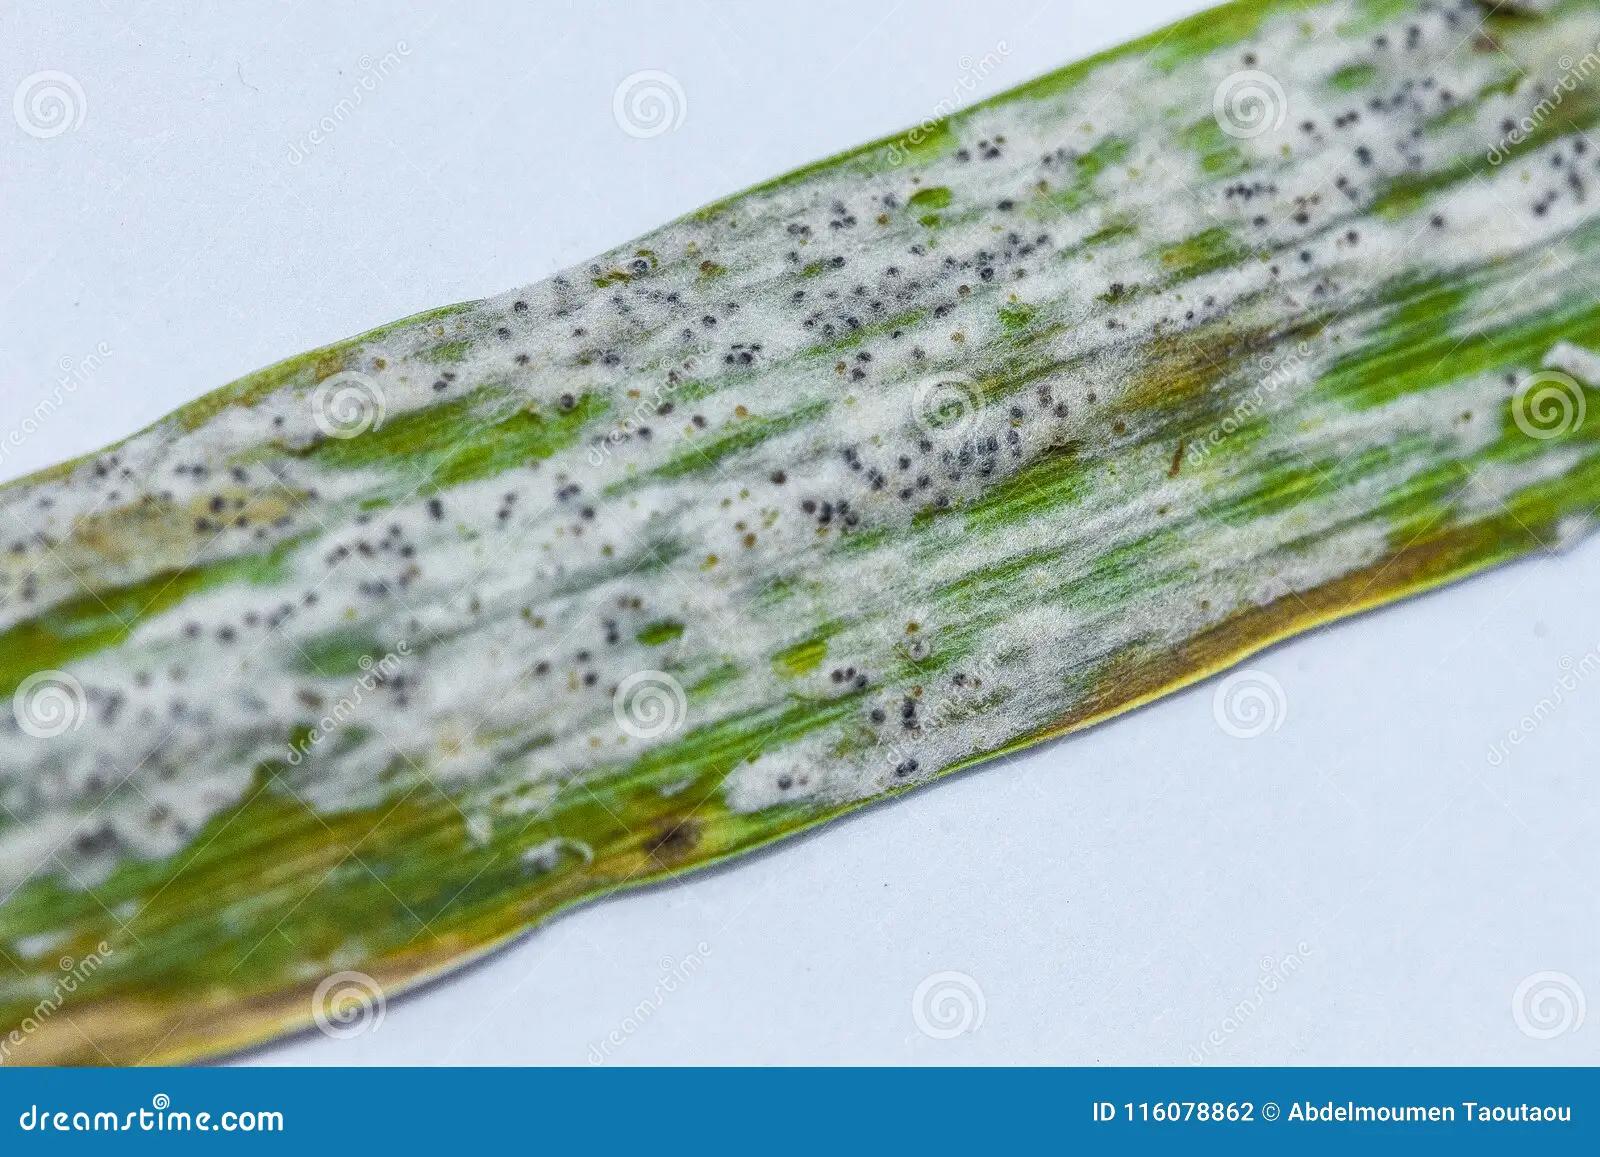
Plant: Wheat
Disease: wheat powdery mildew